Enova Systems

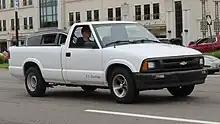
Converted Chevrolet S-10

By 1992, the company had converted 140 vehicles, mostly Ford Escorts and Chevrolet S-10 pickups. That year, William Meurer opened Green Motor Works Inc. in North Hollywood, a dealership which planned to sell exclusively electric cars converted by Solar Electric or using parts sourced from them. Meurer first sold a Destiny to actor Leslie Nielsen; by 1993, Green Motor Works was concentrating on selling the Kewet neighborhood electric vehicle. Solar Electric Engineering had moved to a larger headquarters in Sebastopol, California.